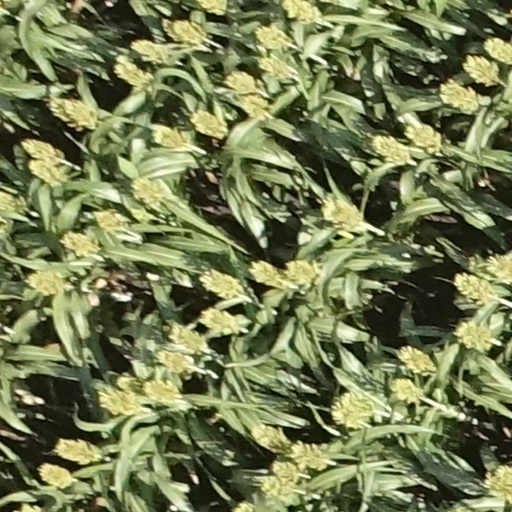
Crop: sorghum